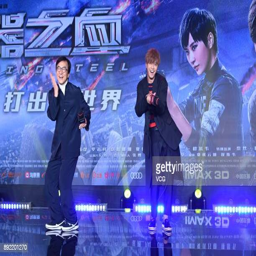
martial artist and singer attend the press conference